Draisine

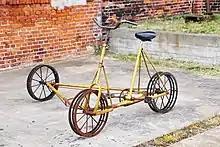
Basic railbike-draisine

A dandy horse, it is the first reliable claim for a practically used precursor to the bicycle, basically the first commercially successful two-wheeled, steerable, human-propelled machine, also called a hobby-horse.